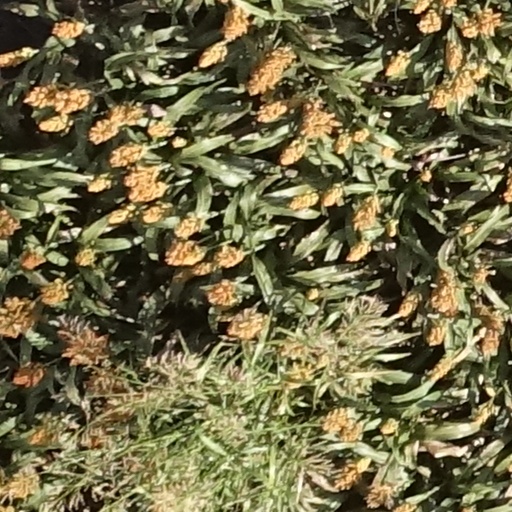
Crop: sorghum